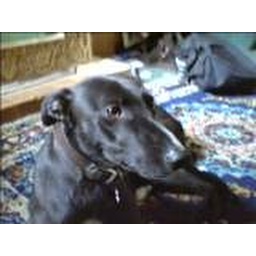
This is Doo dog in the sitting room at home in Birmingham 2007